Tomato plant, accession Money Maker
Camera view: horizontal (90 deg, fisheye); turntable rotation: 0 degrees
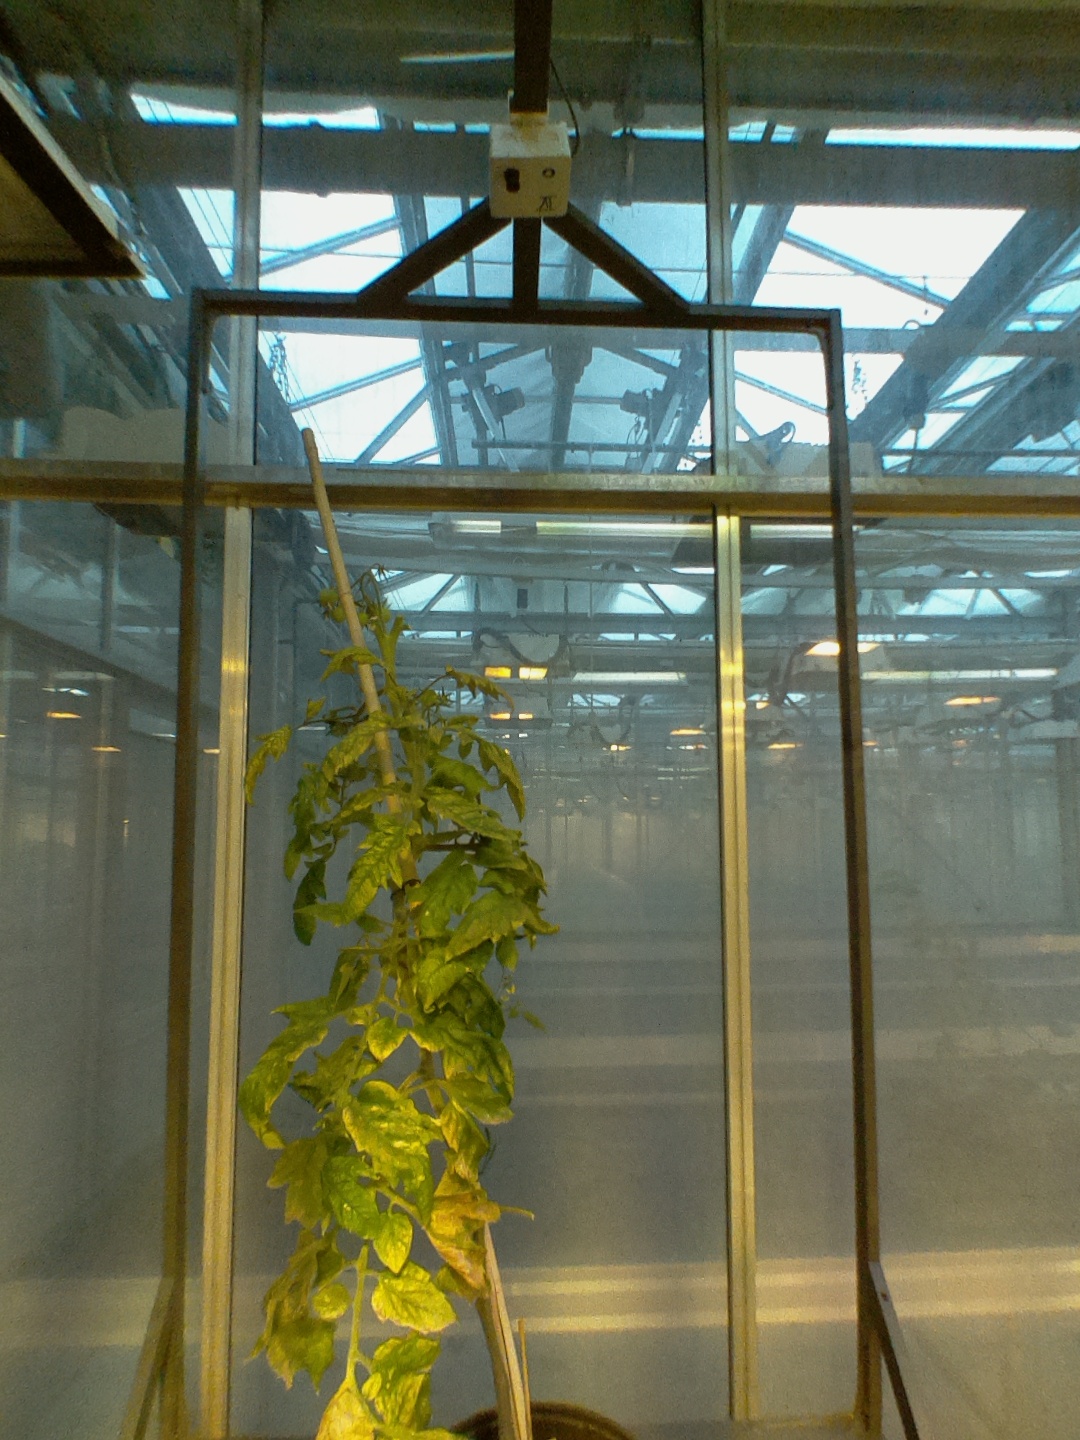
BBCH growth stage 79: 90% -100% of final fruit size